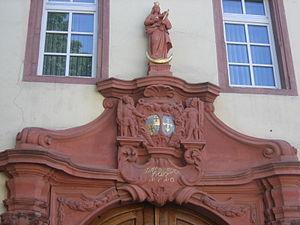
Blasons de famille Dalberg sur le portail d'ancien Hôtel de Dalberg à Mayence